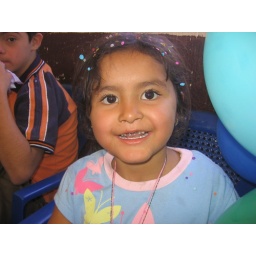
The girl sitting next to me with pica pica in her hair